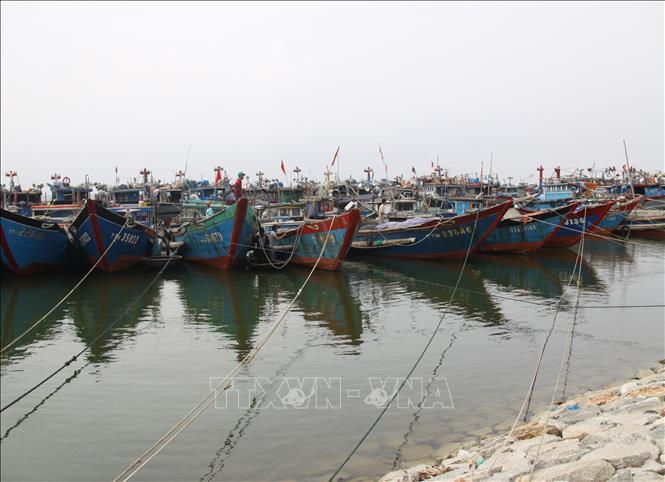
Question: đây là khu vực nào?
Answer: đây là một cảng biển